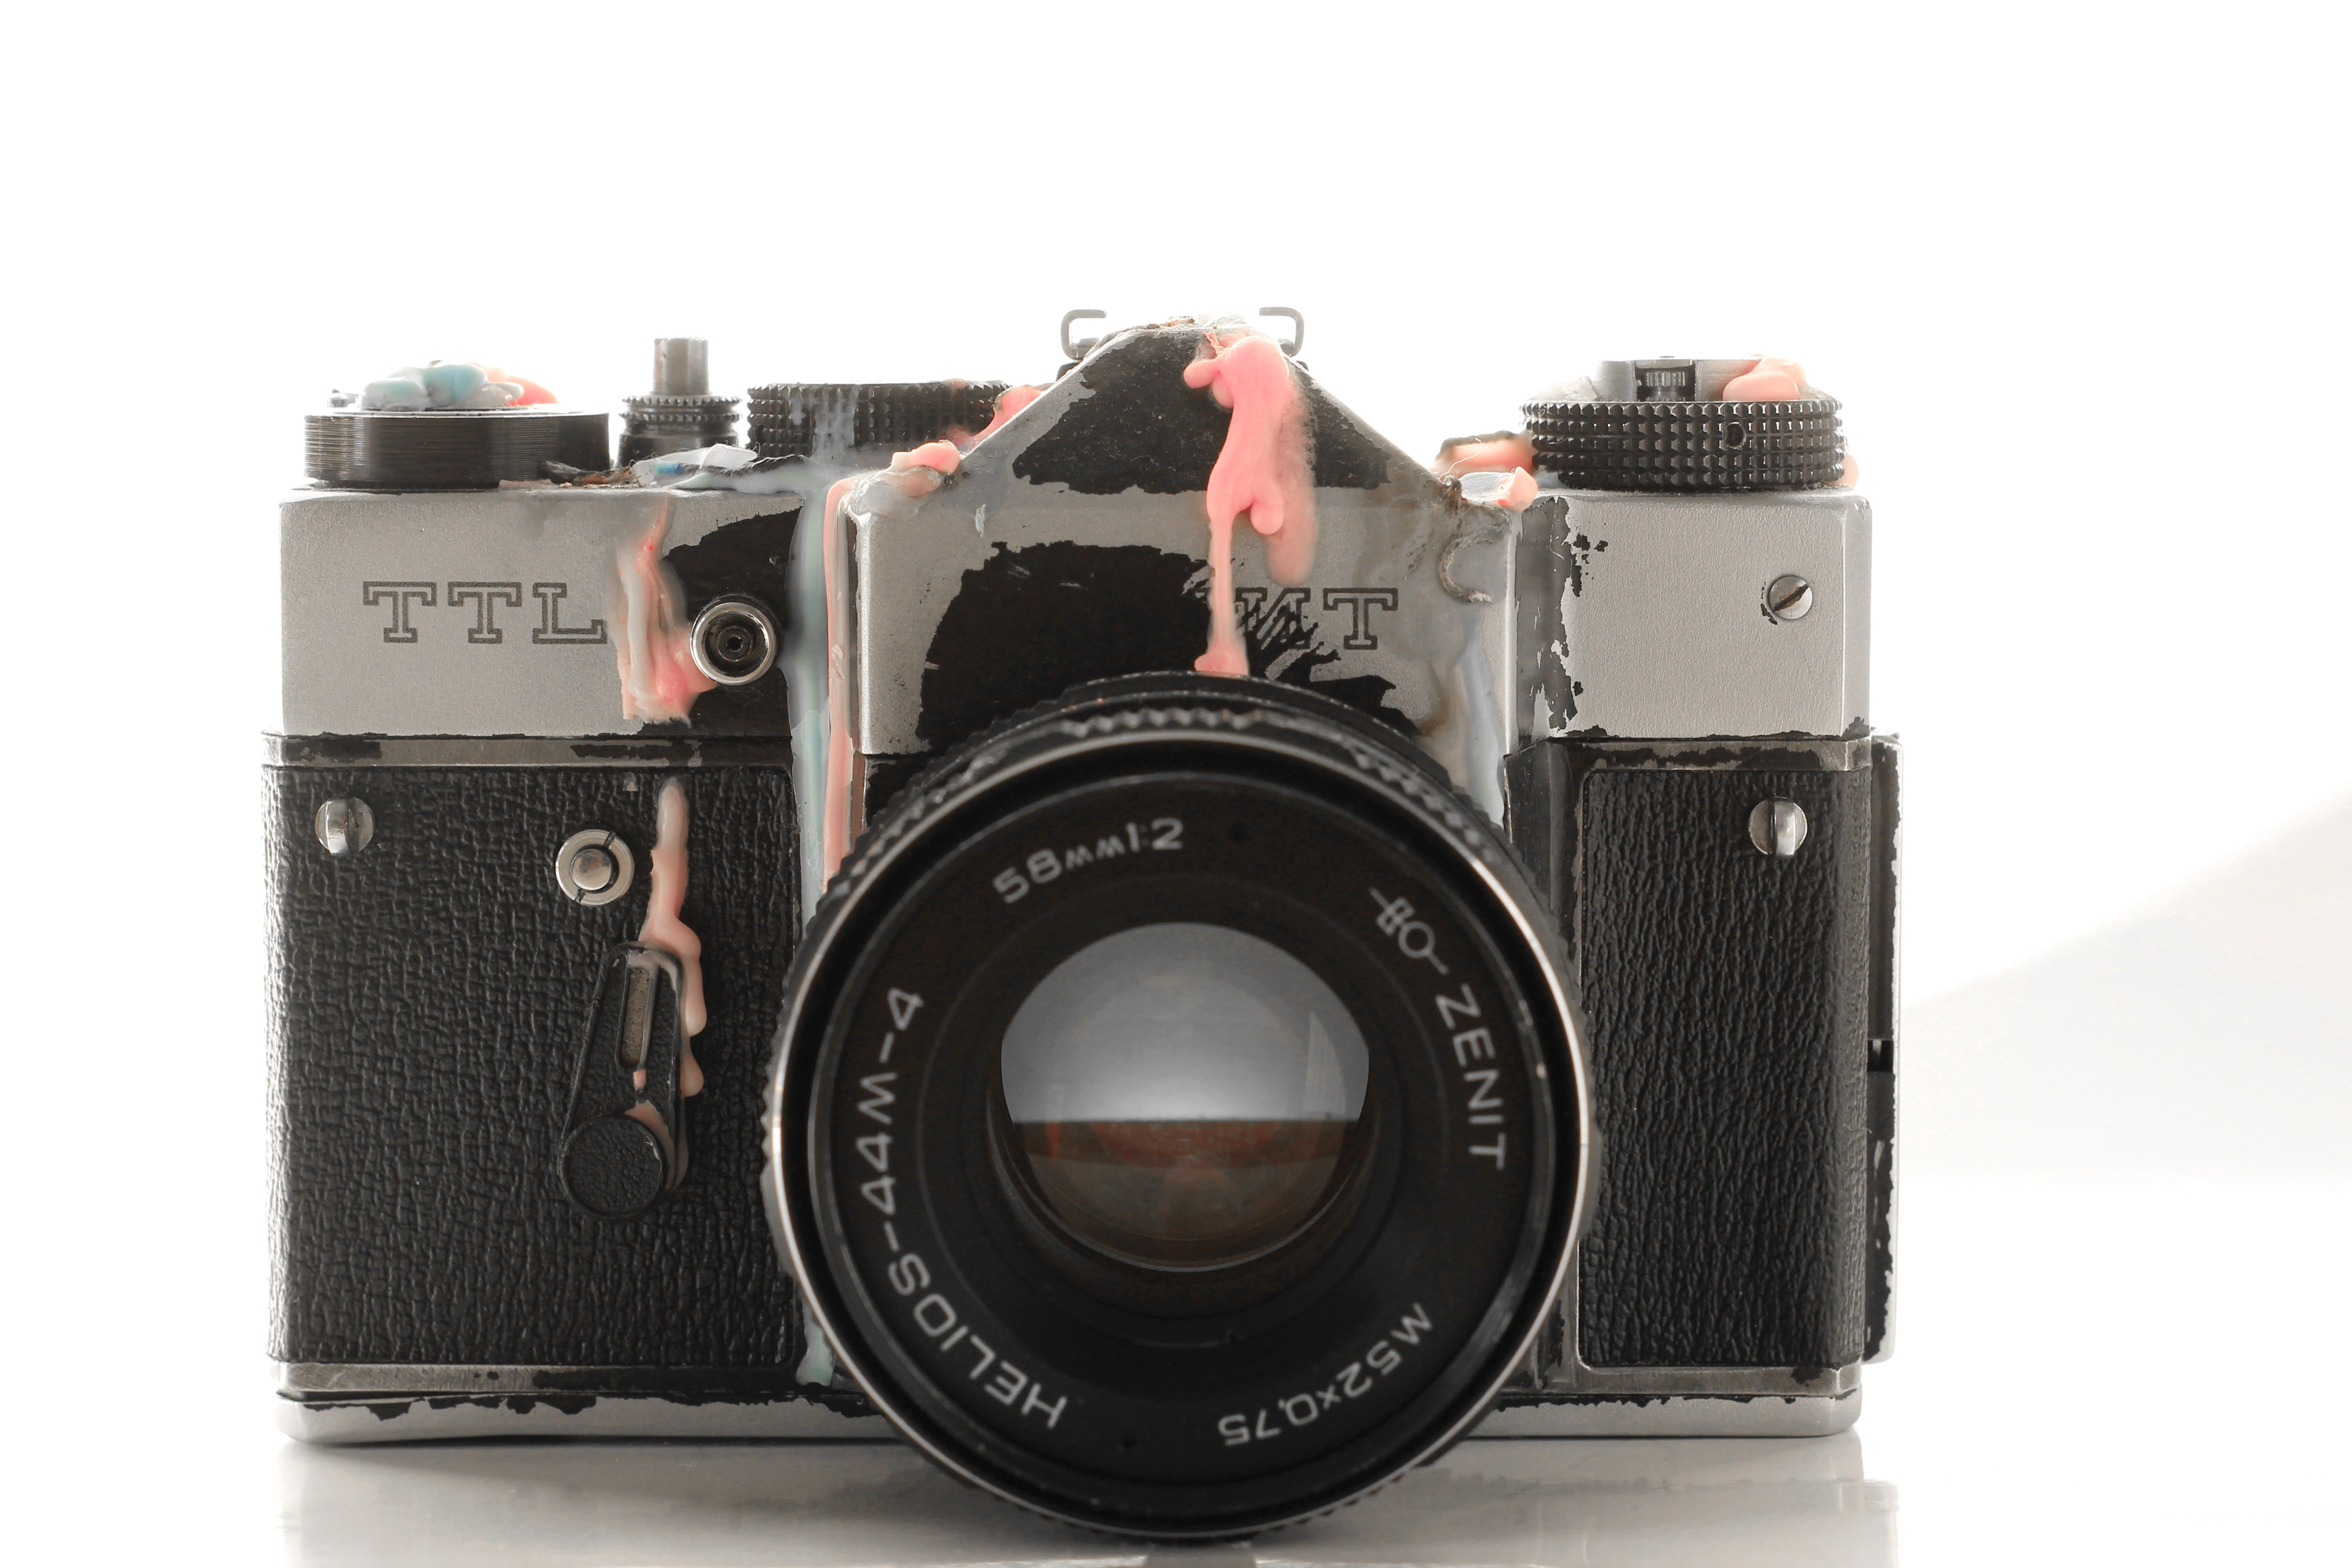
camera, photography, vintage, antique, retro, old, film, photo, analog, lens, broken, nostalgia, candle, old camera, hipster, reflex camera, digital camera, photograph, media, camera lens, flea market, used, photo camera, analog camera, kleinbild film, digital slr, single lens reflex camera, cameras optics